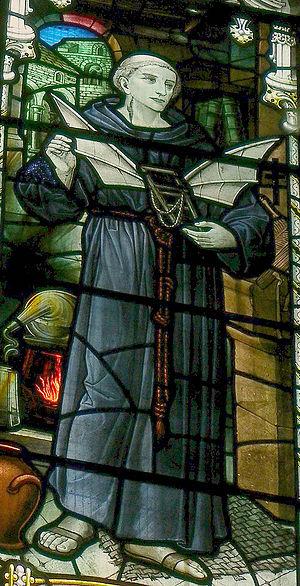
Eilmer de Malmesbury est un moine bénédictin anglais du XIᵉ siècle, principalement connu pour avoir tenté un des premiers essais de vol au moyen d'ailes mécaniques durant sa jeunesse.